2-6-0+0-6-2

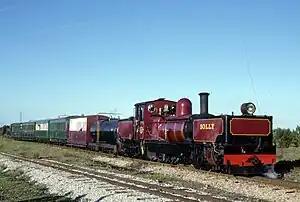
Restored SAR Class NG G11 no. 54 "Solly" at Chelsea, 3 April 1990

Between 1919 and 1925, the South African Railways (SAR) placed five Class Garratt locomotives with this wheel arrangement in service on the Avontuur narrow gauge line through the Langkloof and also in Natal. They were the first Garratt locomotives to enter service in South Africa. The three locomotives, numbered 51 to 53, were erected at Uitenhage and put on trials on the Avontuur line in May 1920. These first three locomotives were not superheated. They had outside plate frames, Walschaerts valve gear, Belpaire fireboxes and used saturated steam and slide valves.